Paradiski

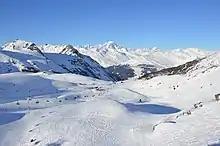
Valley of Arc 1950 and Arc 2000 in Les Arcs

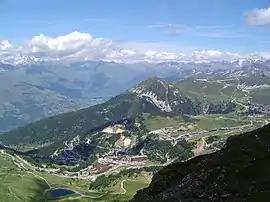
La Plagne in Summer

Paradiski is a ski-area in the Tarentaise Valley of France that offers uninterrupted skiing in between the areas of Les Arcs, Peisey-Vallandry and La Plagne. The area is linked, since December 2003, by the Vanoise Express lift. In total over the three resorts there are 160 lifts and of pistes, with 152 green/blue (beginner) runs, 79 red (intermediate) runs, and 22 black (expert) runs.